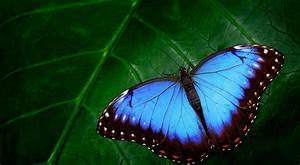
Label: butterfly